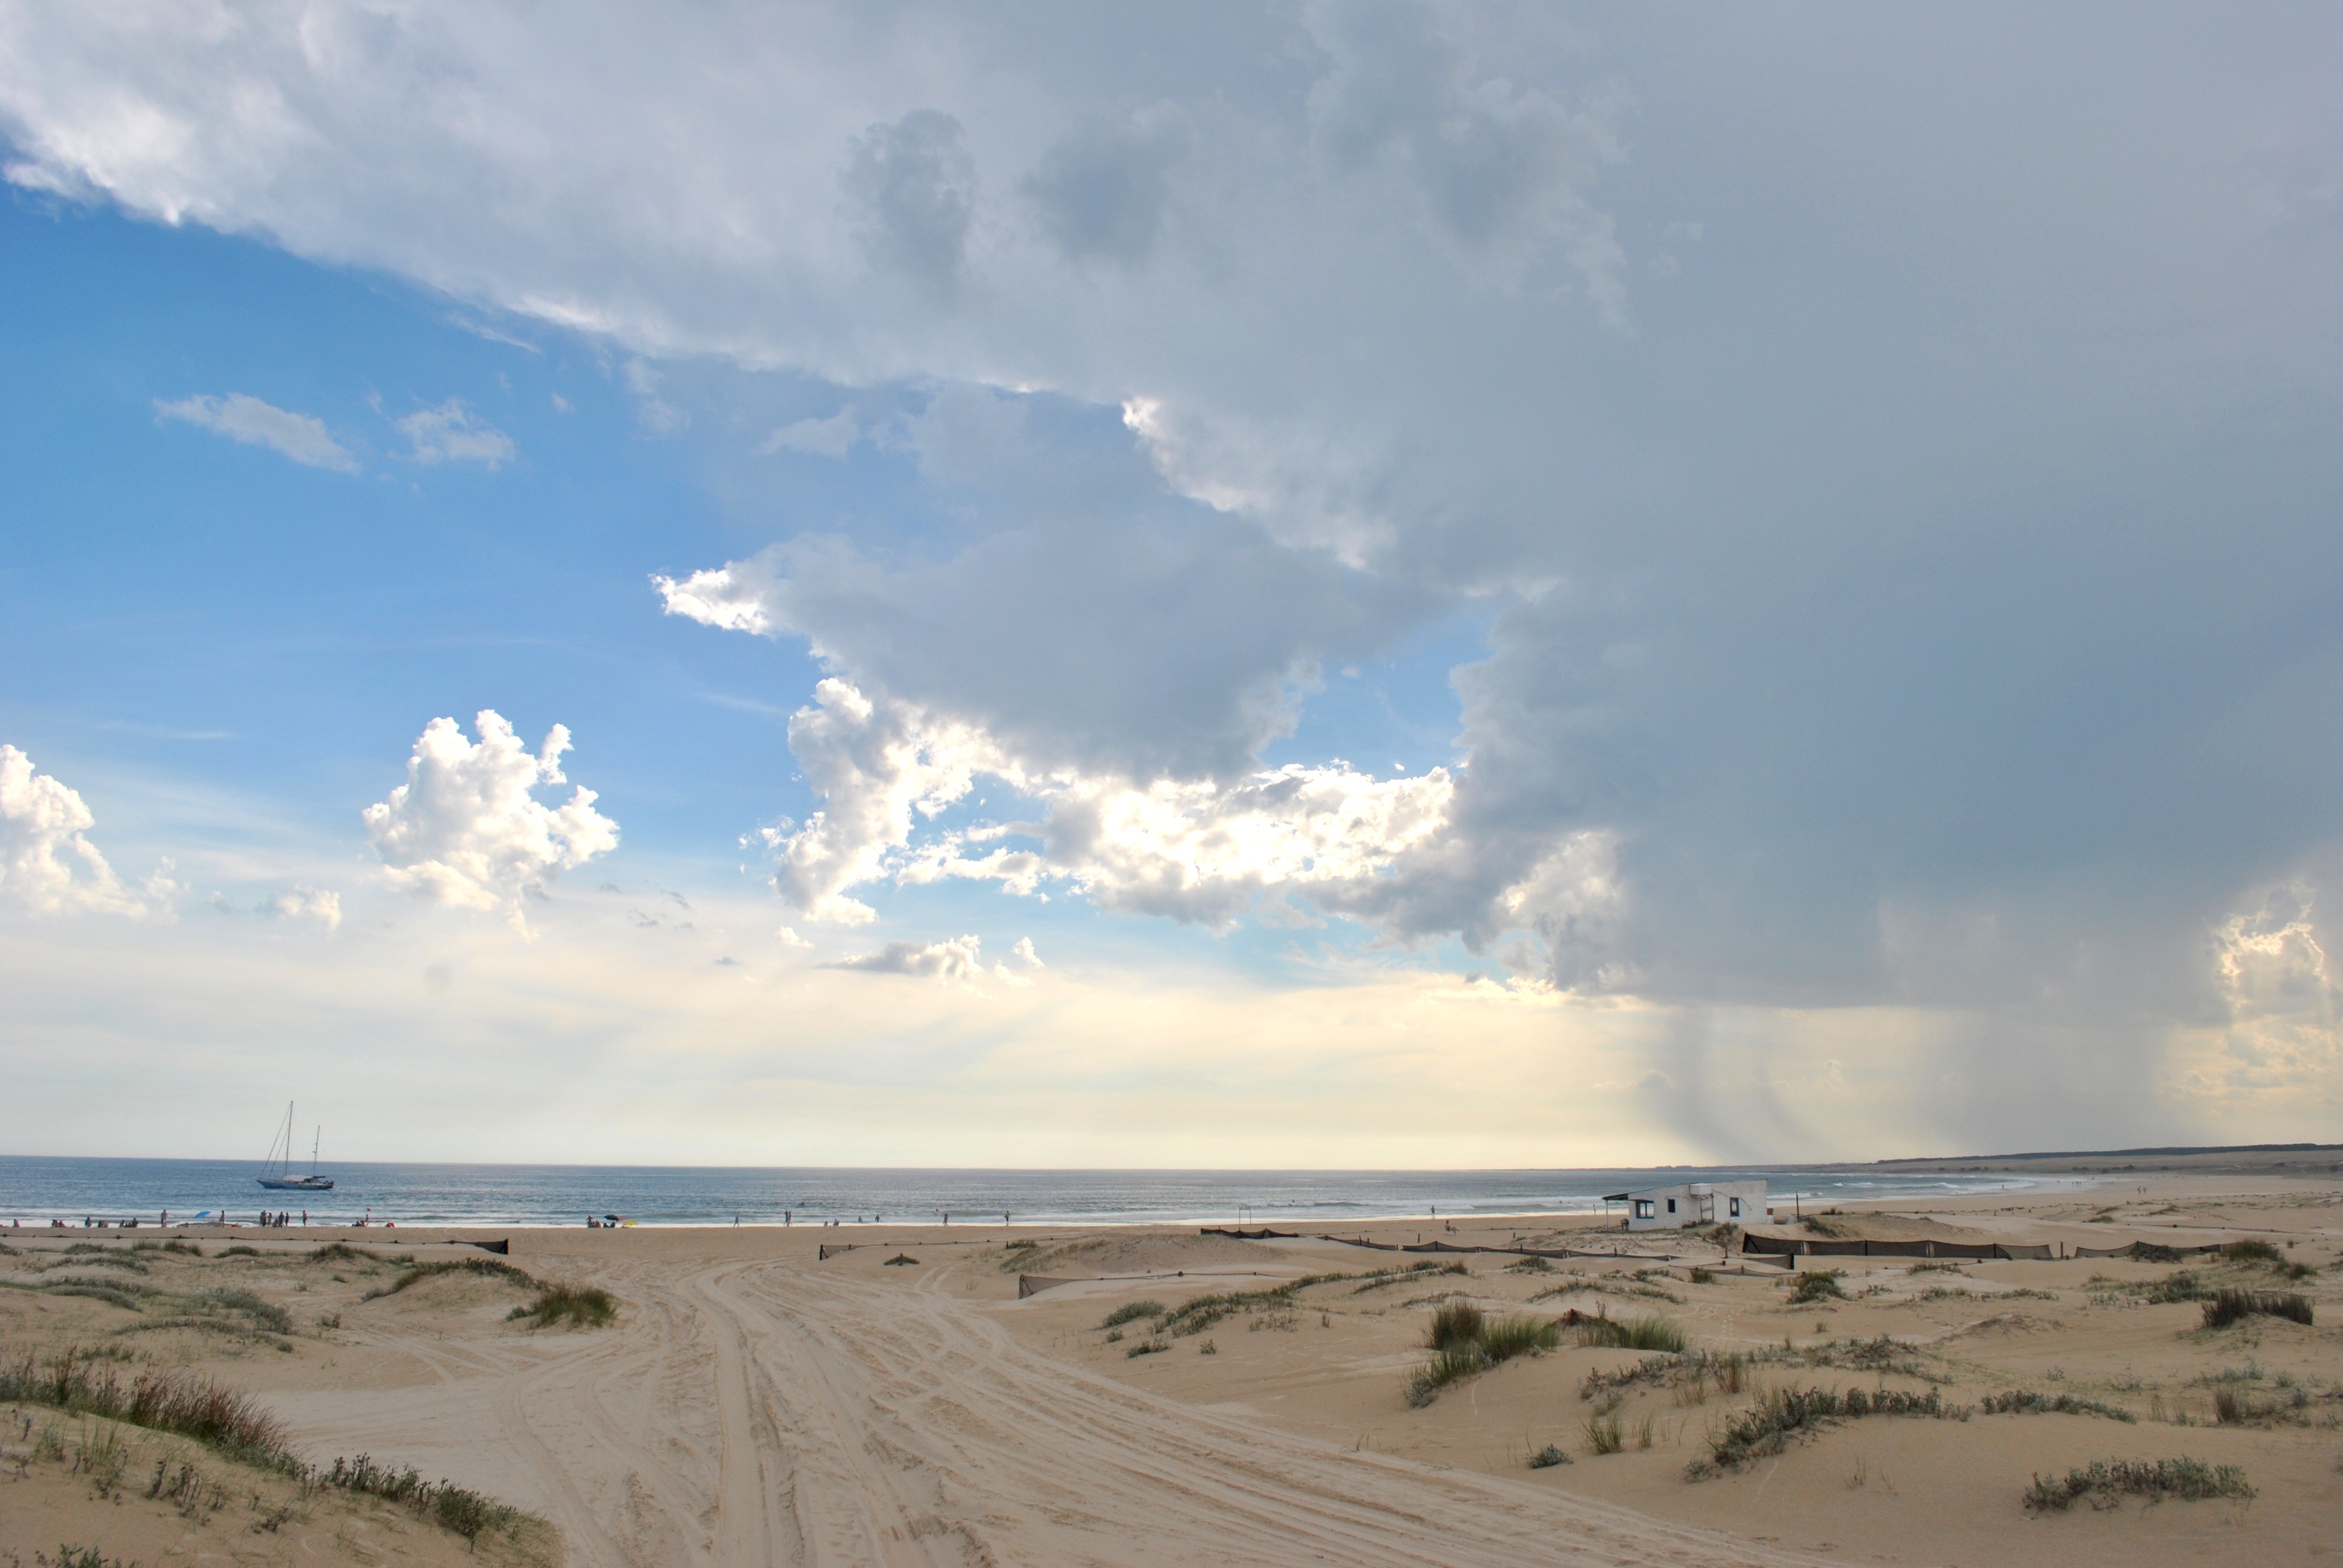
beach, landscape, sea, coast, nature, sand, horizon, light, cloud, sky, dune, shore, love, plain, body of water, clouds, plateau, magnificent, side, habitat, good looking, cloudy sky, ecosystem, uruguay, landform, cabo polonio, natural environment, geographical feature, aeolian landform